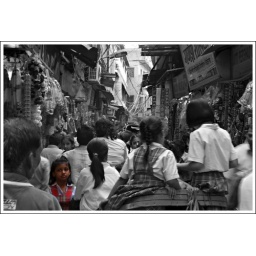
The girl in the red dress